Cam Gigandet

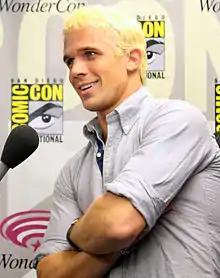
Gigandet at WonderCon 2011

Cameron Joslin Gigandet (born August 16, 1982) is an American actor whose credits include a recurring role on "The O.C." and appearances in feature films "Twilight", "Pandorum", "Never Back Down", "Burlesque", "Easy A", "Priest", and "The Magnificent Seven". He also starred in the CBS legal drama series "Reckless". From 2016 to 2018, Gigandet starred in the Audience Network drama series "Ice".